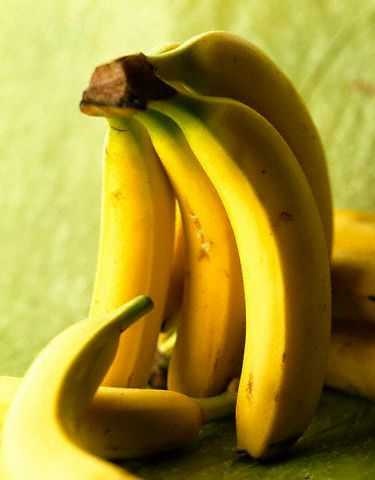
Label: Banana